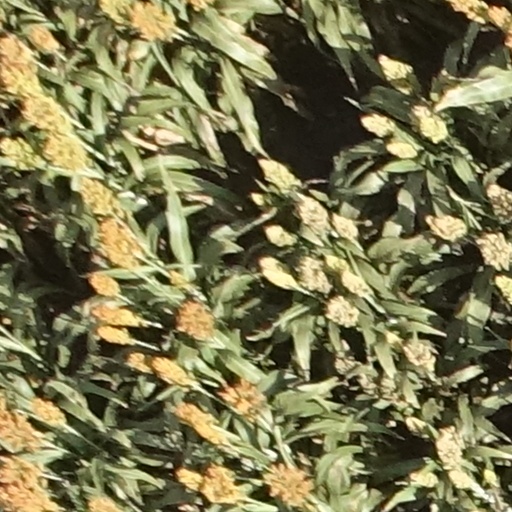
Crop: sorghum